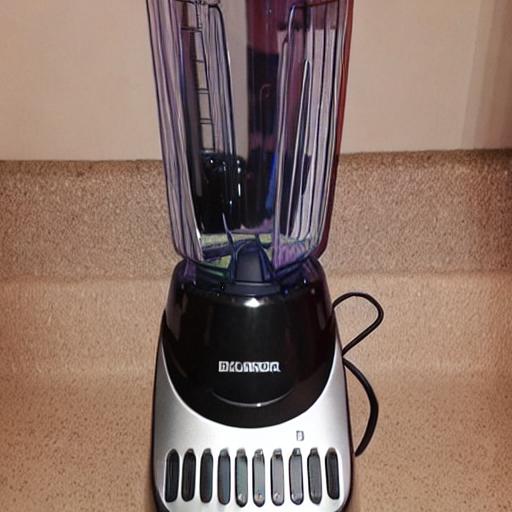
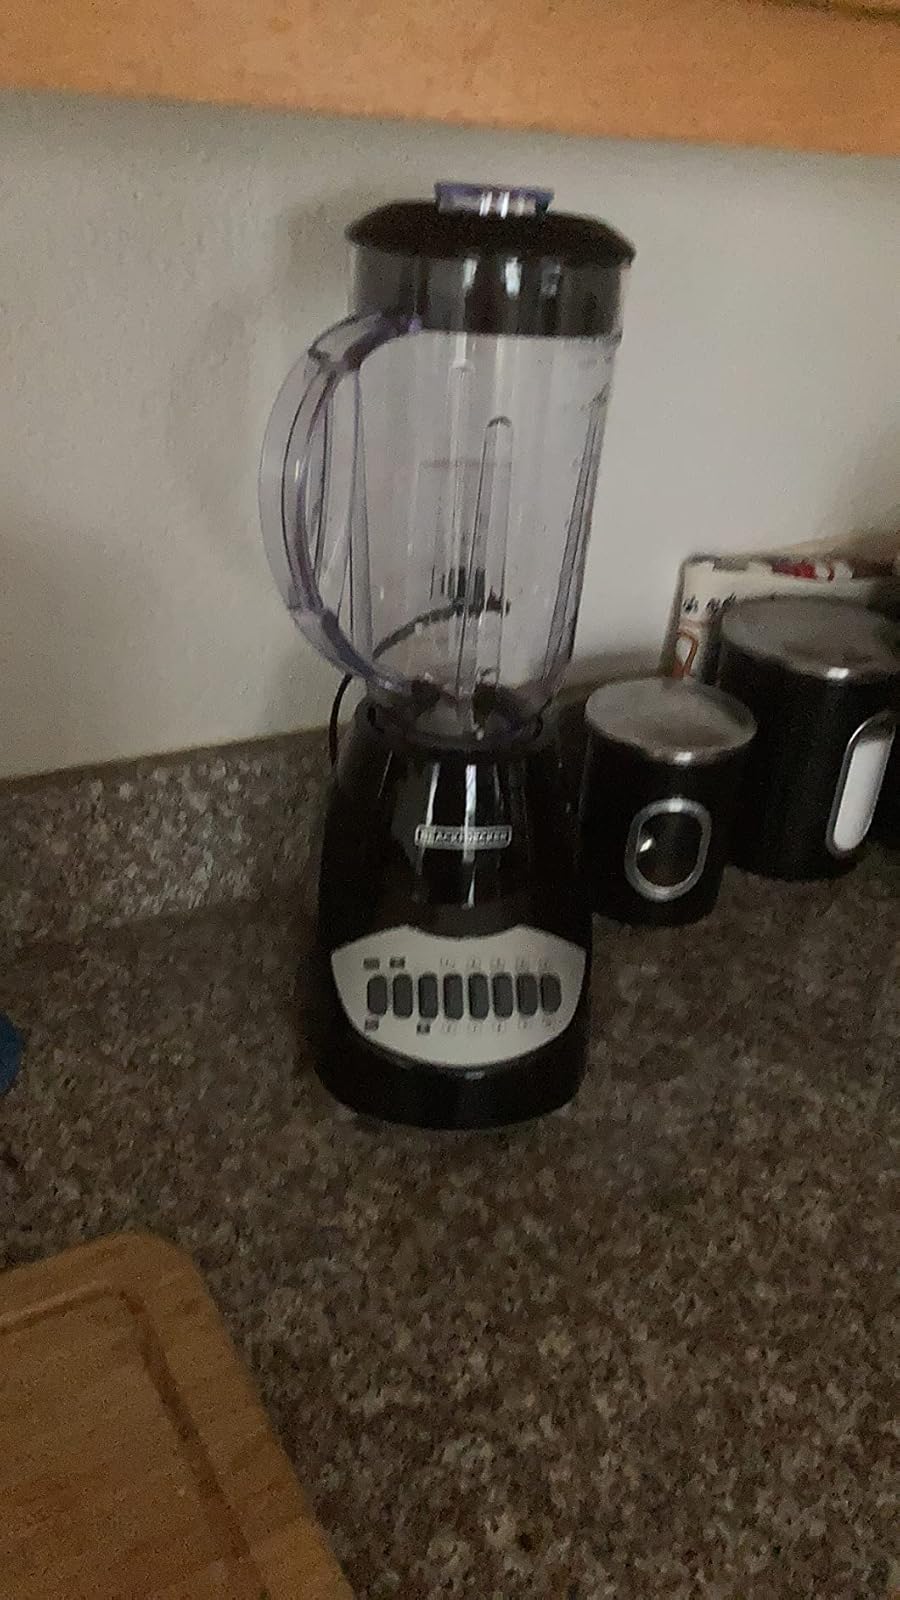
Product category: items_blender
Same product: no